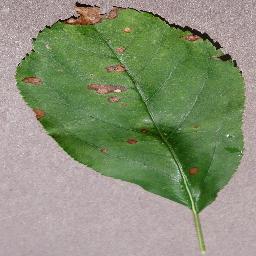
Label: Apple___Black_rot